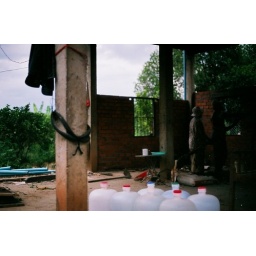
my friend's family building their house in battambang, cambodia.